Emily Shinner

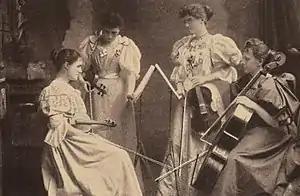
Emily Shinner's string quartet: Shinner (1st violin), Lucy Stone (2nd violin), Cecilia Gates (viola), Florence Hemmings (cello)

Emily Shinner (7 July 1862 – 17 July 1901) was an English concert violinist and academic, and founder of an all-female string quartet.